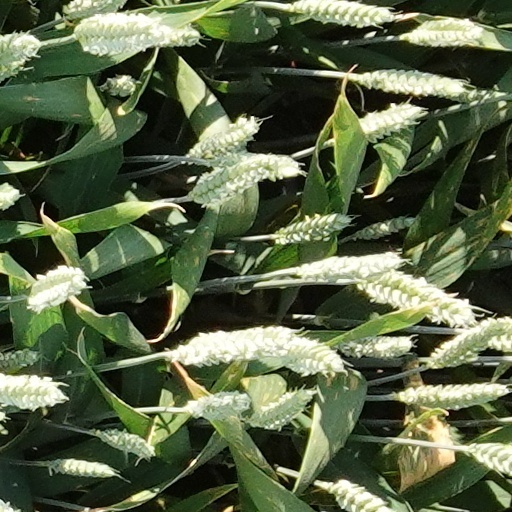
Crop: wheat